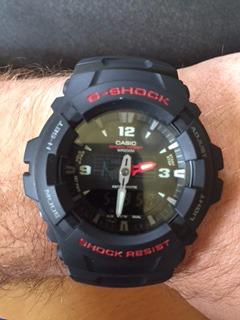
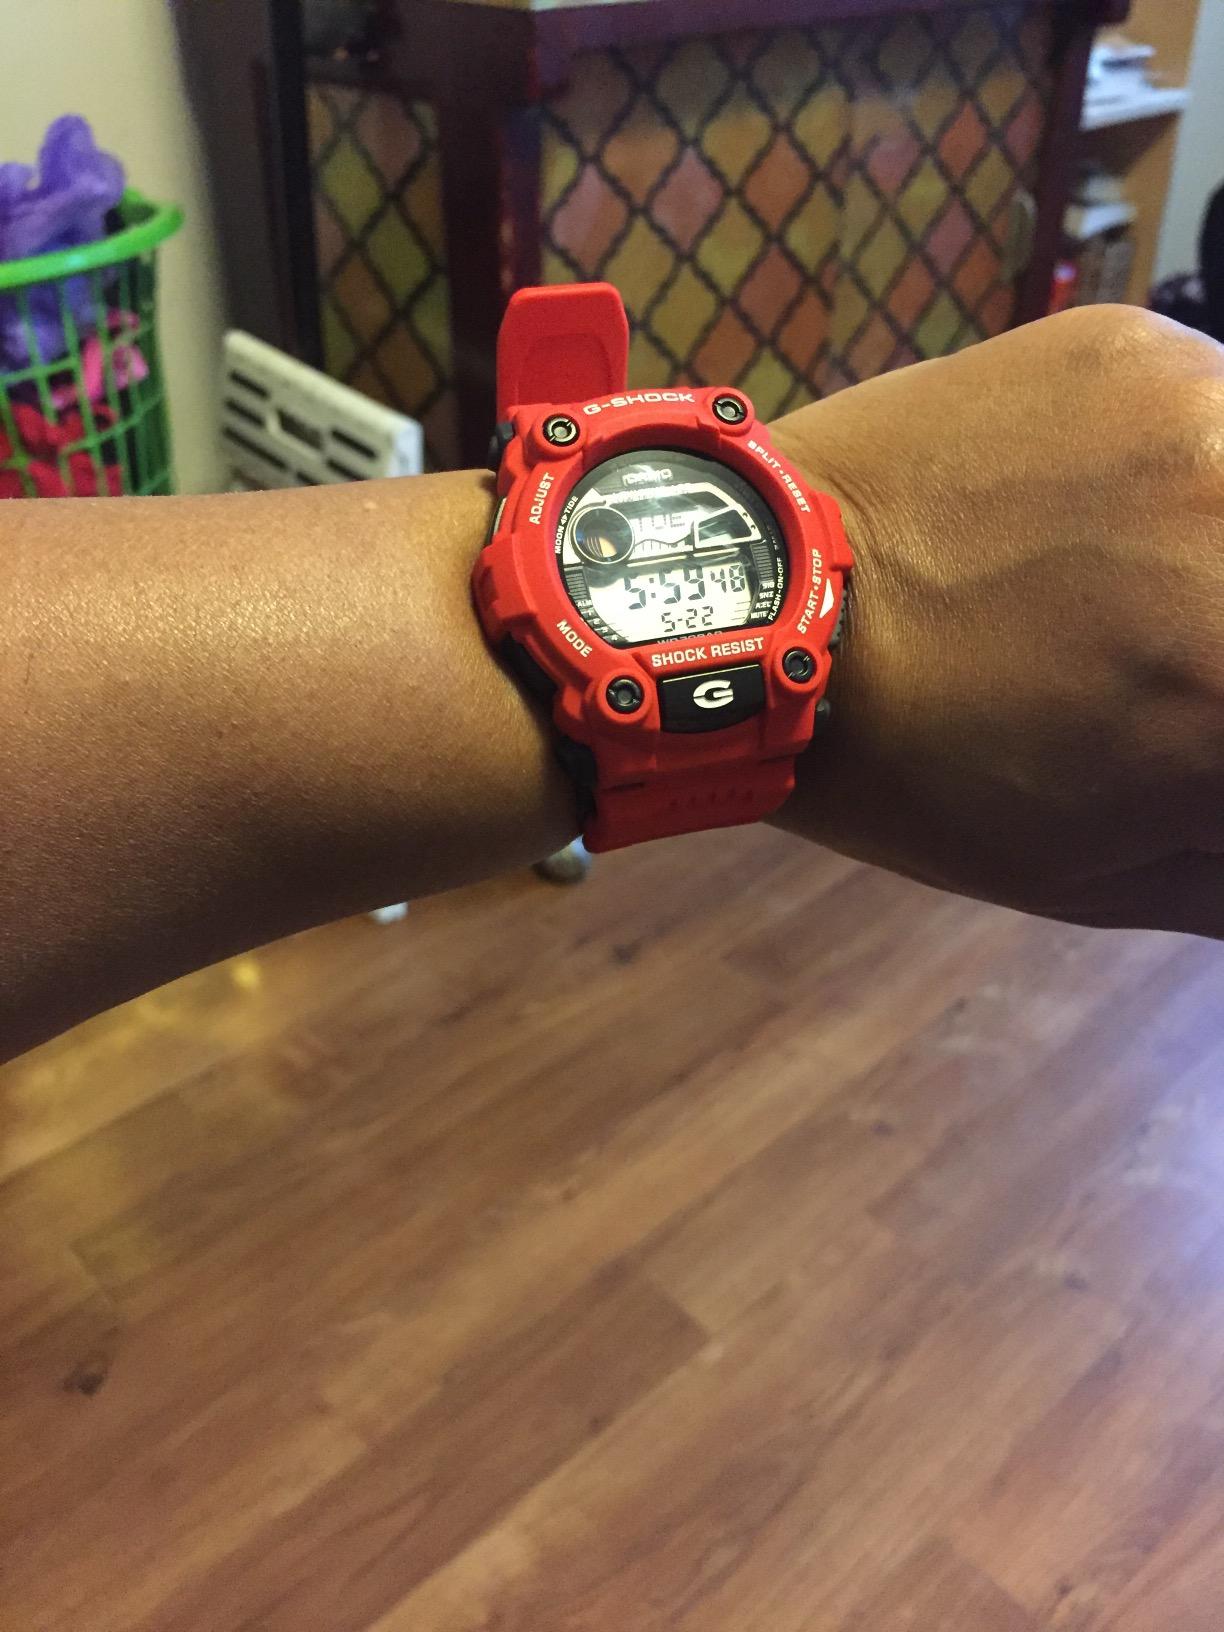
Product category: accessories_watch
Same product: no